Joanne Kelly

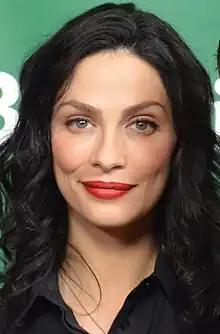
Kelly in 2014

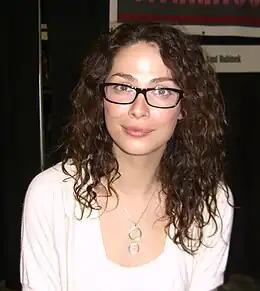
Joanne Kelly (2009)

Joanne M. Kelly (born December 22, 1978) is a Canadian actress, known for her appearances in films such as "Going the Distance", and in the TV series "Warehouse 13" as the character Myka Bering, a Secret Service agent.